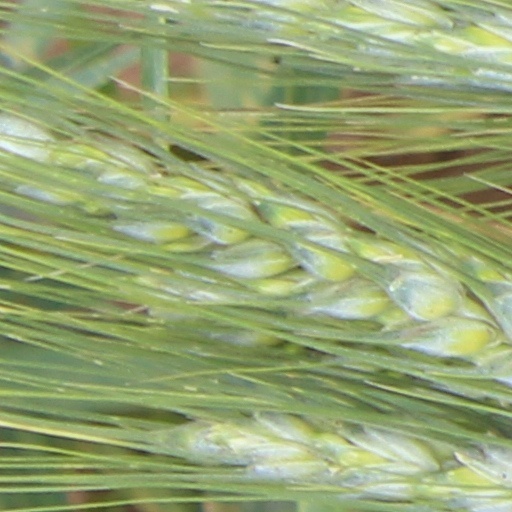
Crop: wheat